Johnny Leach

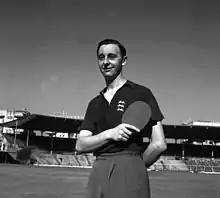
Johnny Leach participated in the World Championships at Bombay in February, 1952.

Considered an all-around player, Leach was tall and skinny. He was equally adept on forehand and backhand. He could play long-range defence, attack from either side of the table, and had an excellent drop shot. Viktor Barna called Leach "a great fighter. He never gives up, never loses heart." Bergmann described Leach in 1950: "of excellent match temperament and fighting spirit this most outstanding of the English-born players is a good all-rounder who specialises in a cast-iron defence and a fine attack, relying to a certain extent on his long reach." Barna credited hard work, not natural ability, for Leach's success.